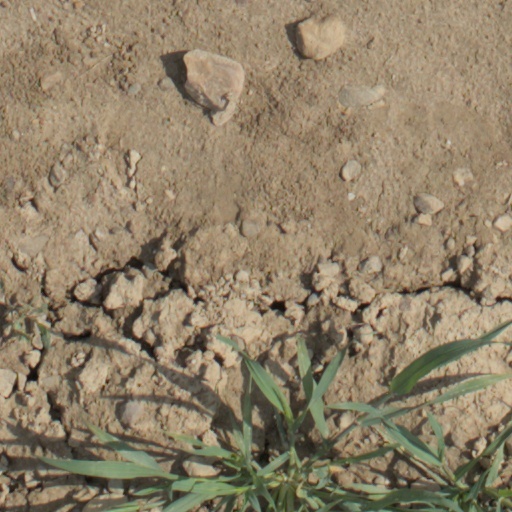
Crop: wheat